Dirac matter

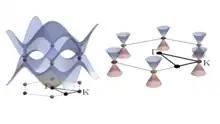
Dispersions for bosonic (left) and fermionic (right) Dirac materials. In contrast to the fermionic case where Pauli exclusion confines excitations close to the Fermi energy, the description of boson requires the entire Brillioun zone.

While historic interest focussed on fermionic quasiparticles that have potential for technological applications, particularly in electronics, the mathematical structure of the Dirac equation is not restricted to the statistics of the particles. This has led to recent development of the concept of bosonic Dirac matter.